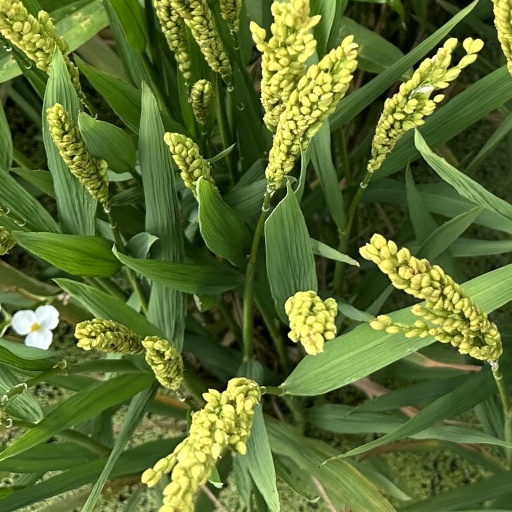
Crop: rice